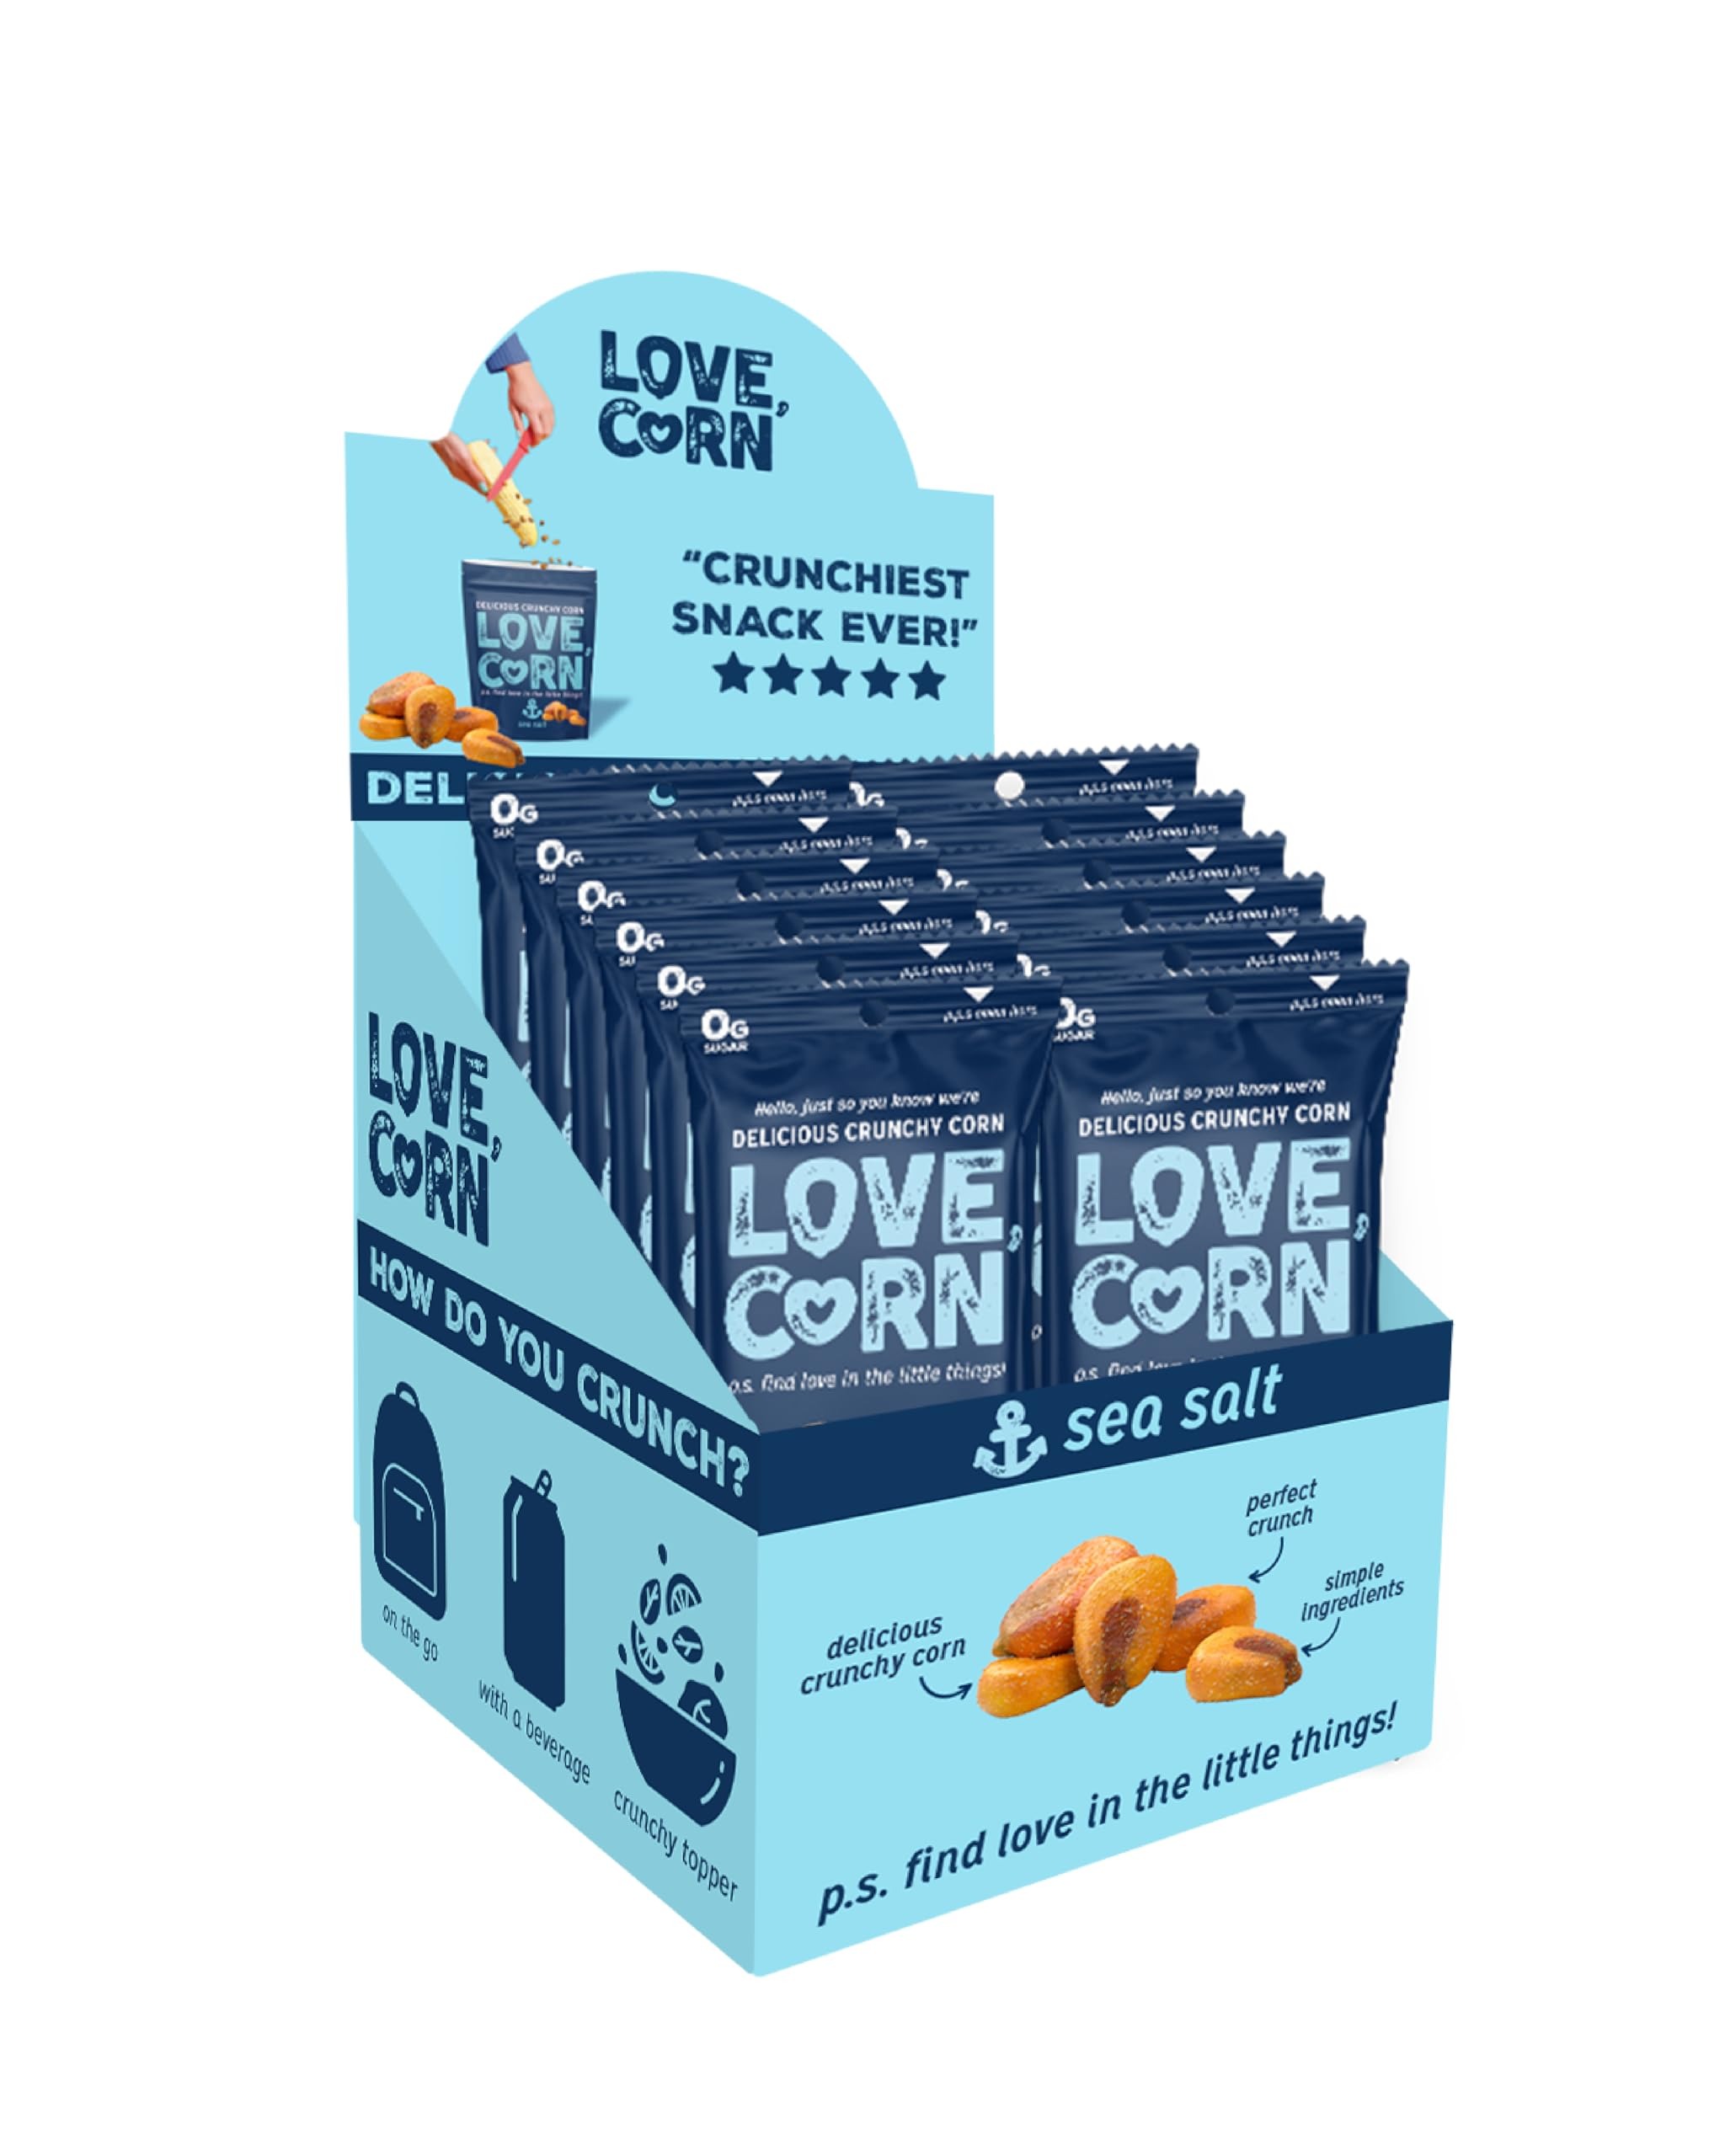
Item Name: LOVE CORN Sea Salt 1oz x 12 Bags - Delicious Crunchy Corn - Healthy Family Snacks - Gluten Free, Kosher, NON-GMO - Alternative for Chips, Nuts, Crackers & Pretzels - Perfect for Charcuterie Boards
Bullet Point 1: DELICIOUS CRUNCHY CORN: A better-for-you savory snack made with simple ingredients, bold flavors, and a perfect crunch. A great swap for chips, pretzels, crackers, sunflower seeds & corn nuts. “Your New Favorite Snack!”
Bullet Point 2: SIMPLE INGREDIENTS: Made with whole crunchy corn kernels (right off the cob), sunflower oil, and seasoning. Let’s be honest, sometimes less is more!
Bullet Point 3: SUITABLE FOR ALL DIETS: A low calorie, low sugar, NON-GMO, kosher, gluten free & vegan certified plant-based snack. Popular snack in the Mediterranean & South American diet - “delicioso quicos & kikos!”
Bullet Point 4: LUNCHBOX LOVE: A fan favorite amongst busy adults, always-hungry teens and picky little eaters! Perfect for on-the-go commuters, lunchboxes, after sports, road trips, office snacks, and in between meals. “Kids Love, Dad Obsessed, Mom Approved!”
Bullet Point 5: ENTERTAINING & CRUNCHY TOPPER: Add some LOVE to your next party - pairs perfectly with beer & wine. Your movie night snacks are officially set! Sprinkle on salads or soups as a substitute for croutons. Add some crunch to your cheese or charcuterie board. The “Crunchiest Snack Ever!”
Bullet Point 6: WHAT’S YOUR FLAVOR?: Enjoy Classic Sea Salt, Cheezy, BBQ, Salt & Vinegar or Hot & Spicy. Everyone has a favorite - what will yours be? Ideal as a gift for friends & family or for crunching on your own. There’s no judgment here.
Bullet Point 7: OUR LOVE STORY: In life and in snacks, it’s all about finding love in the little things! LOVE CORN was founded around the family kitchen table with the goal of creating the ultimate feel-good, delicious snack with a mission to do good through business and make customers smile... one kernel at a time!
Value: 12.0
Unit: Ounce

Price: 22.33